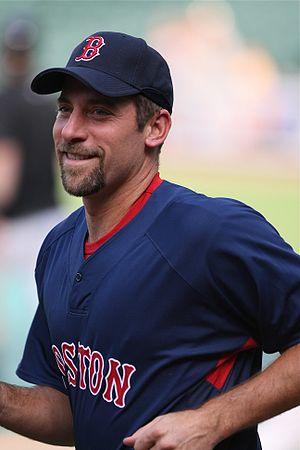
John Andrew Smoltz est un lanceur droitier de baseball qui évolue dans les Ligues majeures de 1988 à 2009. Il joue 21 de ses 22 saisons chez les Braves d'Atlanta et est élu au Temple de la renommée du baseball en 2015.